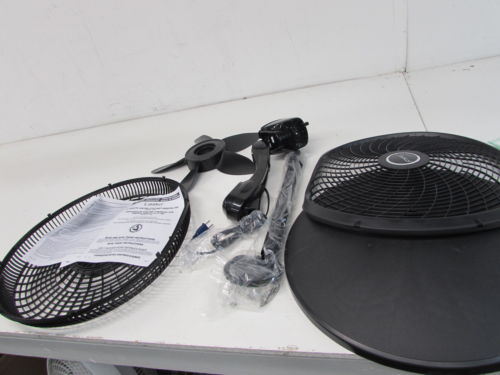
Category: fan